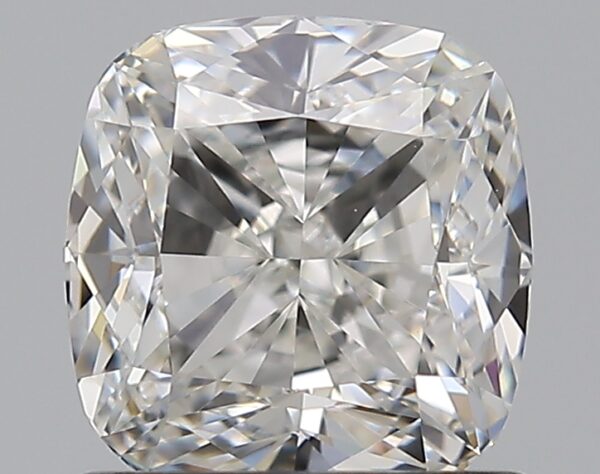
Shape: cushion
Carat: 1
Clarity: VVS1
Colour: G
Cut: EX
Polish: EX
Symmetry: VG
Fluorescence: N
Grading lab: GIA
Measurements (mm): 5.64 x 5.52 x 3.75